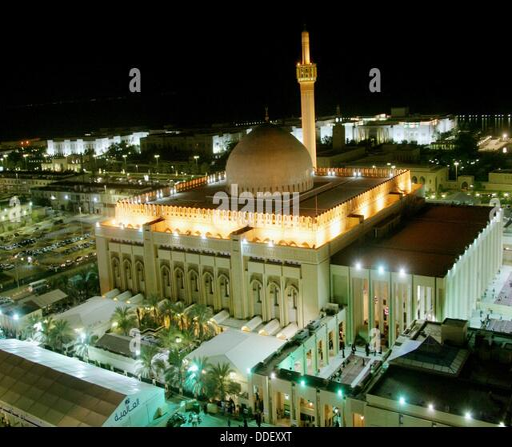
the month of prayer night